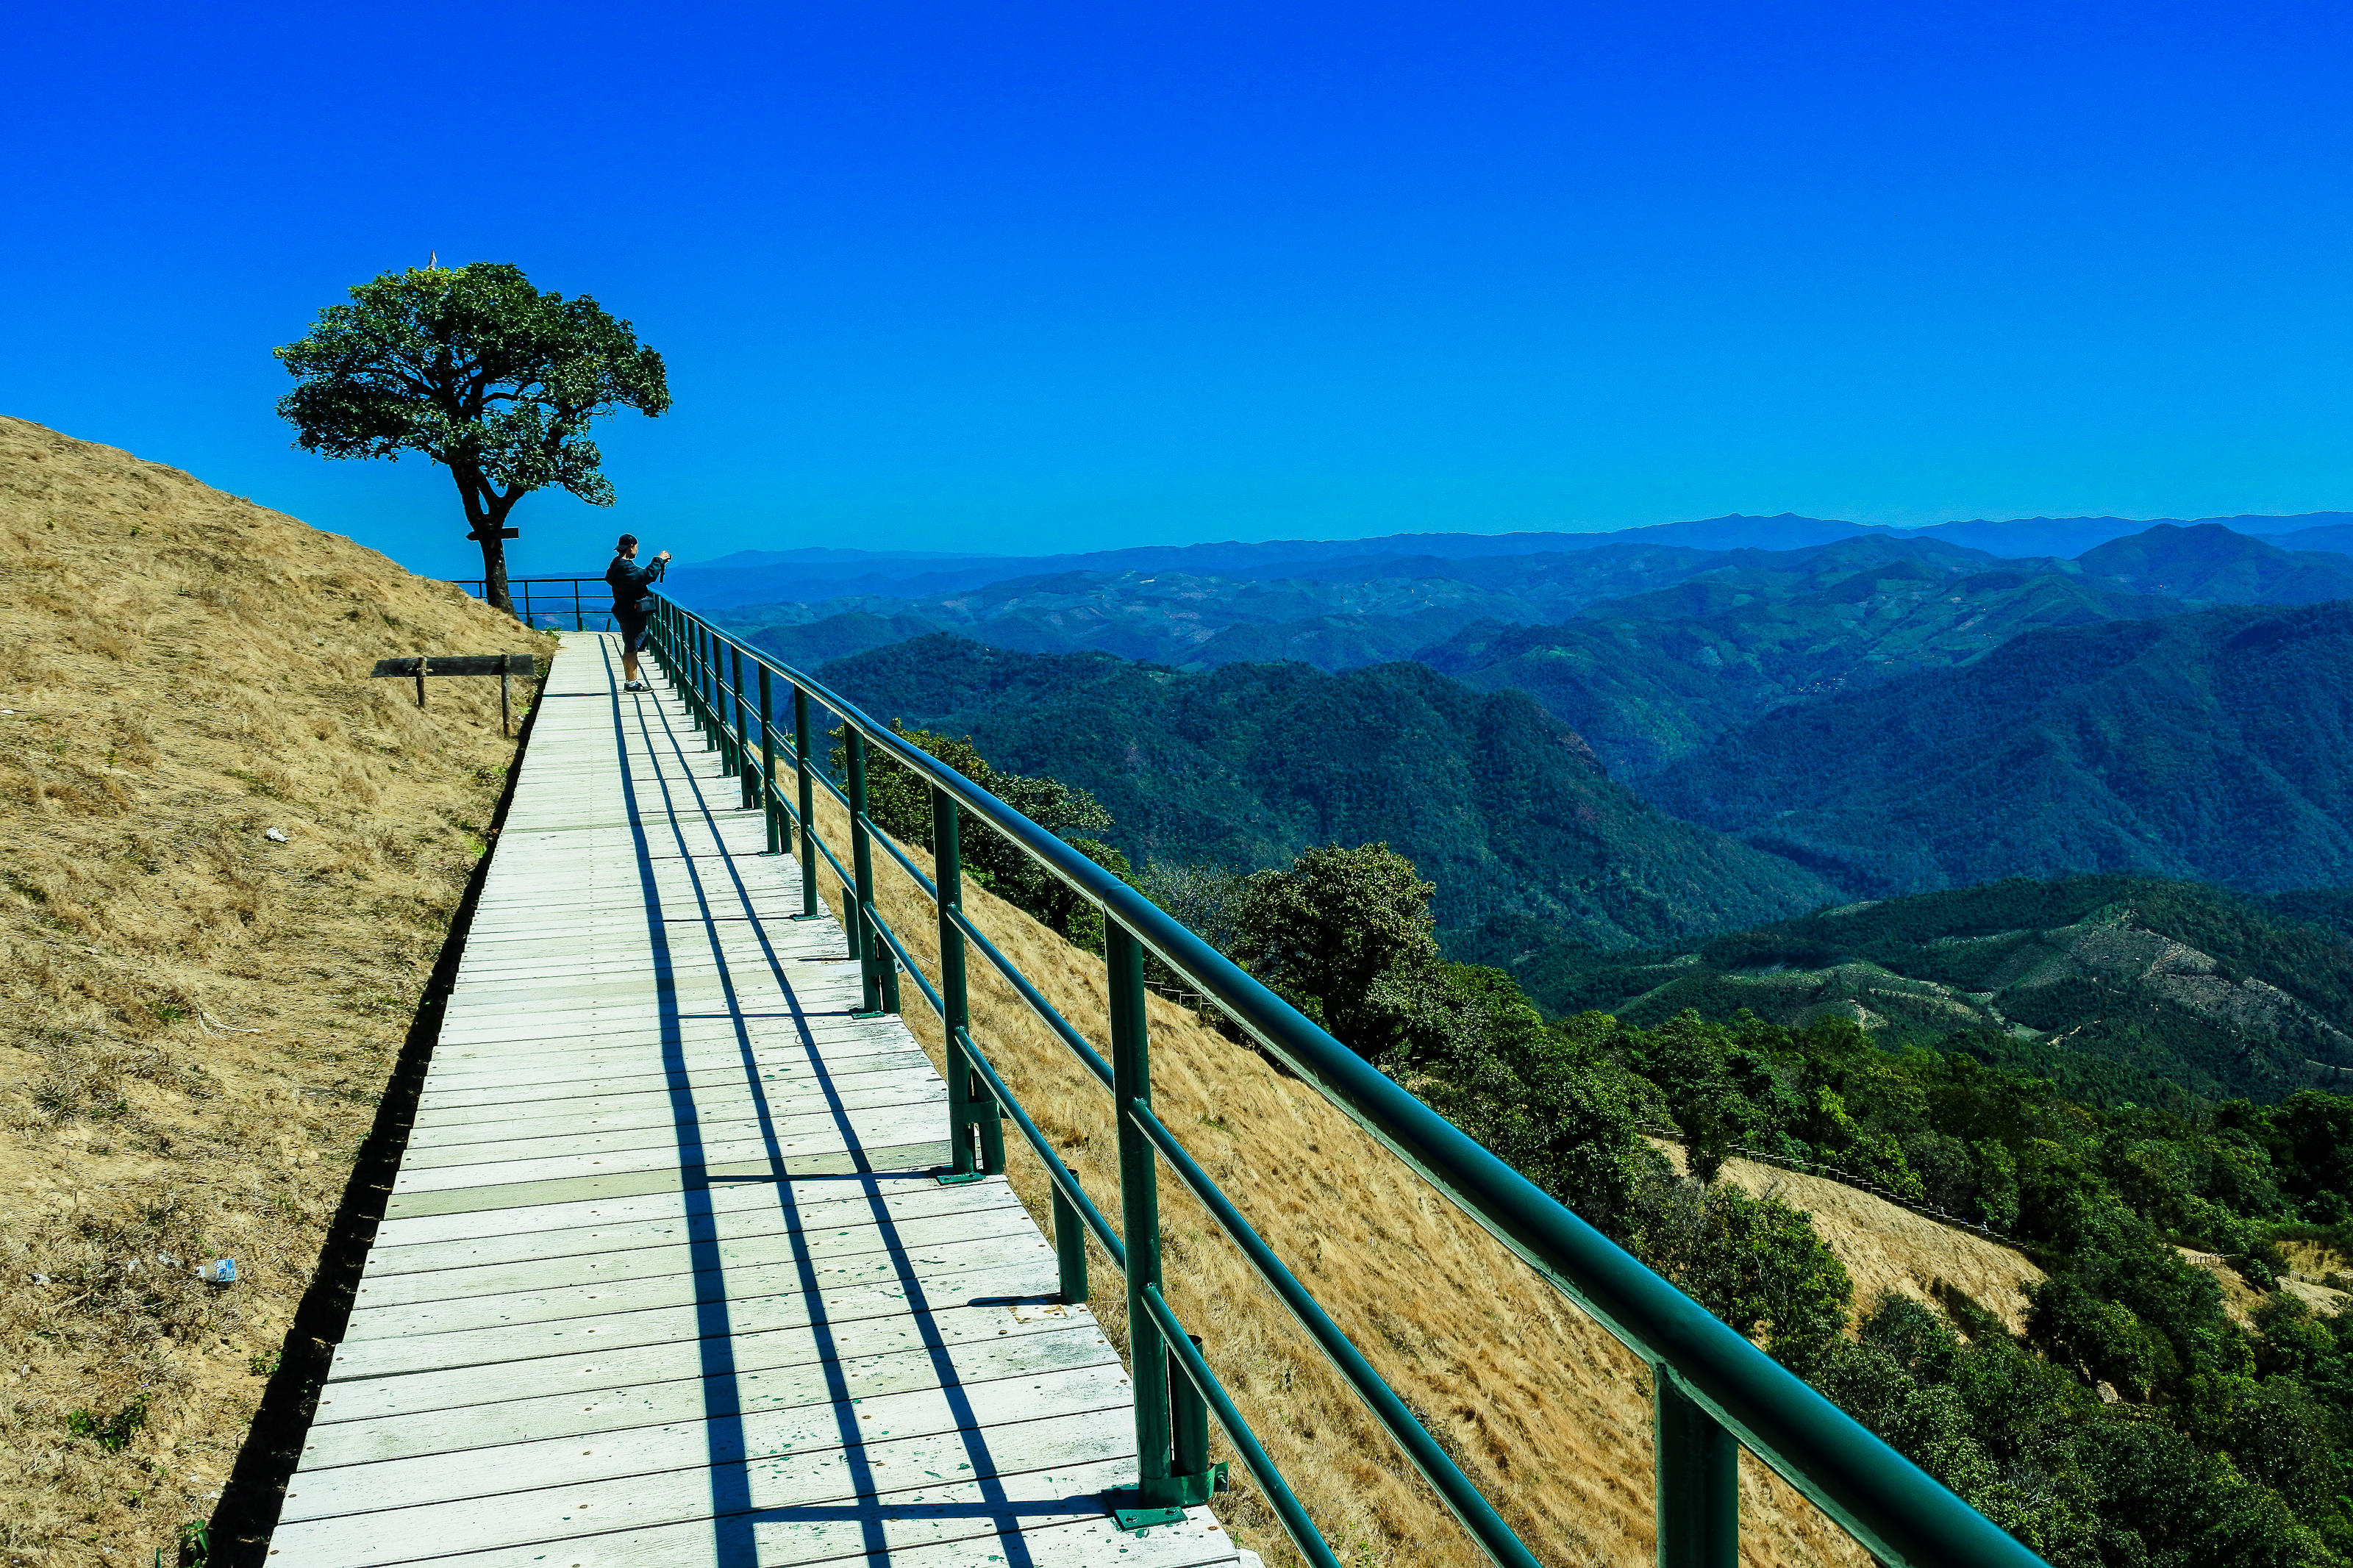
sunrise, beauty, color, dusk, sob, bright, yellow, scenic, sun, summer, scene, cloud, gold, red, beautiful, mountain, view, romantic, weather, season, sunny, mey, sky, viewpoint, wallpaper, nature, heaven, morning, mae hong son, orange, sunlight, outdoors, light, background, vacations, sunset, dawn, evening, travel, colorful, landscape, vegetation, tree, nature reserve, hill station, bridge, tourism, walkway, hill, national park, ridge, rock, leisure, plant, tourist attraction, mountain range, mount scenery, stairs, horizon, sea, rainforest, vacation, slope, forest, nonbuilding structure, road, boardwalk